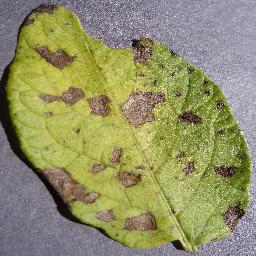
Label: Potato___Early_blight